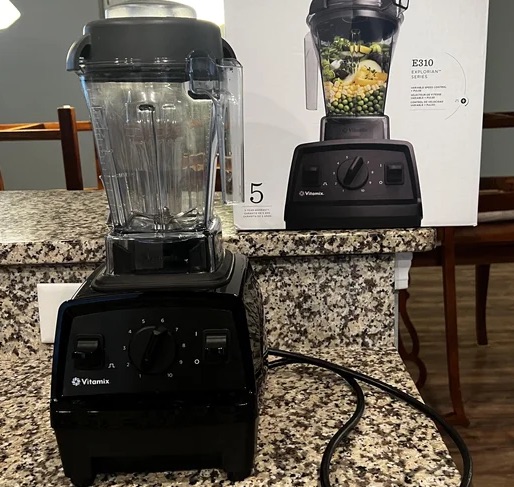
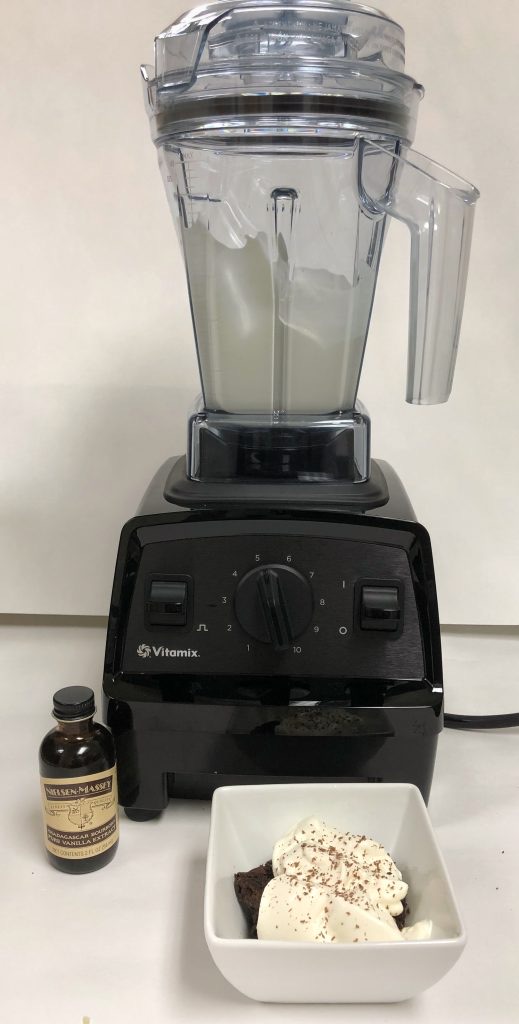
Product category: items_blender
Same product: yes